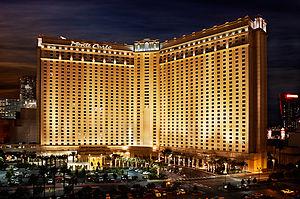
Brelan d'as est le 20ᵉ épisode de la saison 6 de la série télévisée X-Files. Dans cet épisode, les Lone Gunmen, avec l'aide de Scully, mettent au jour un complot visant à créer des assassins dont le comportement est induit par une drogue et tentent d'y mettre fin.